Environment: lab
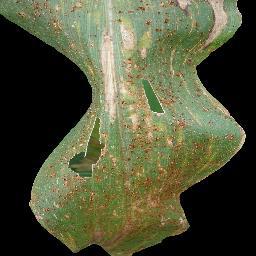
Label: common_rust